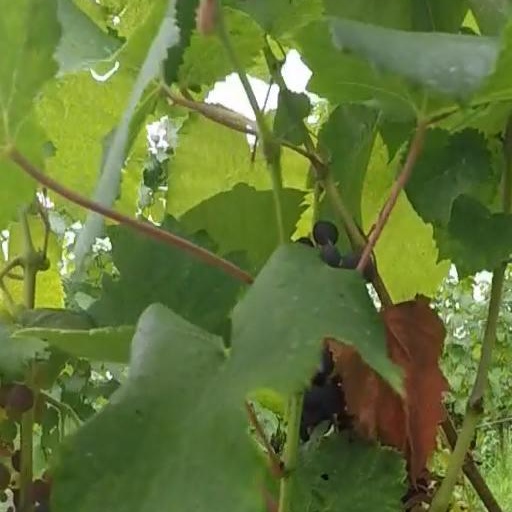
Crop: grape